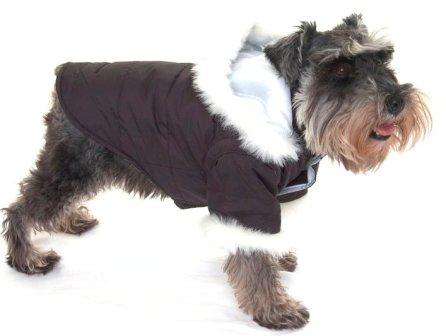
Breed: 220-n000053-standard_schnauzer